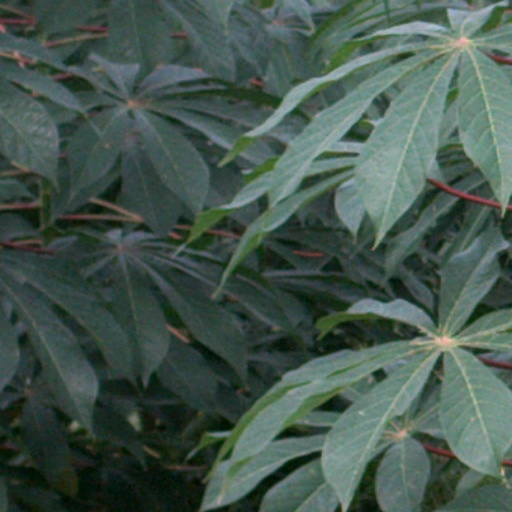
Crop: cassava